Nuremberg–Erfurt high-speed railway

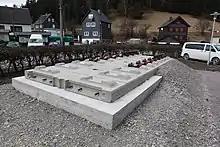
Bögl slab track system at the Goldisthal information centre

The high-speed is intended exclusively for electric traction and is equipped with class Re 330 overhead line.